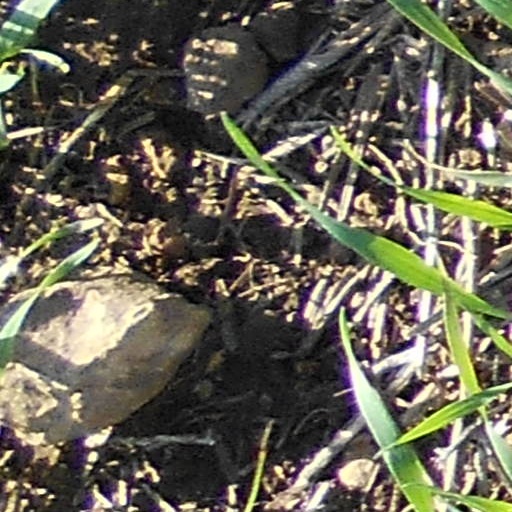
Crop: wheat